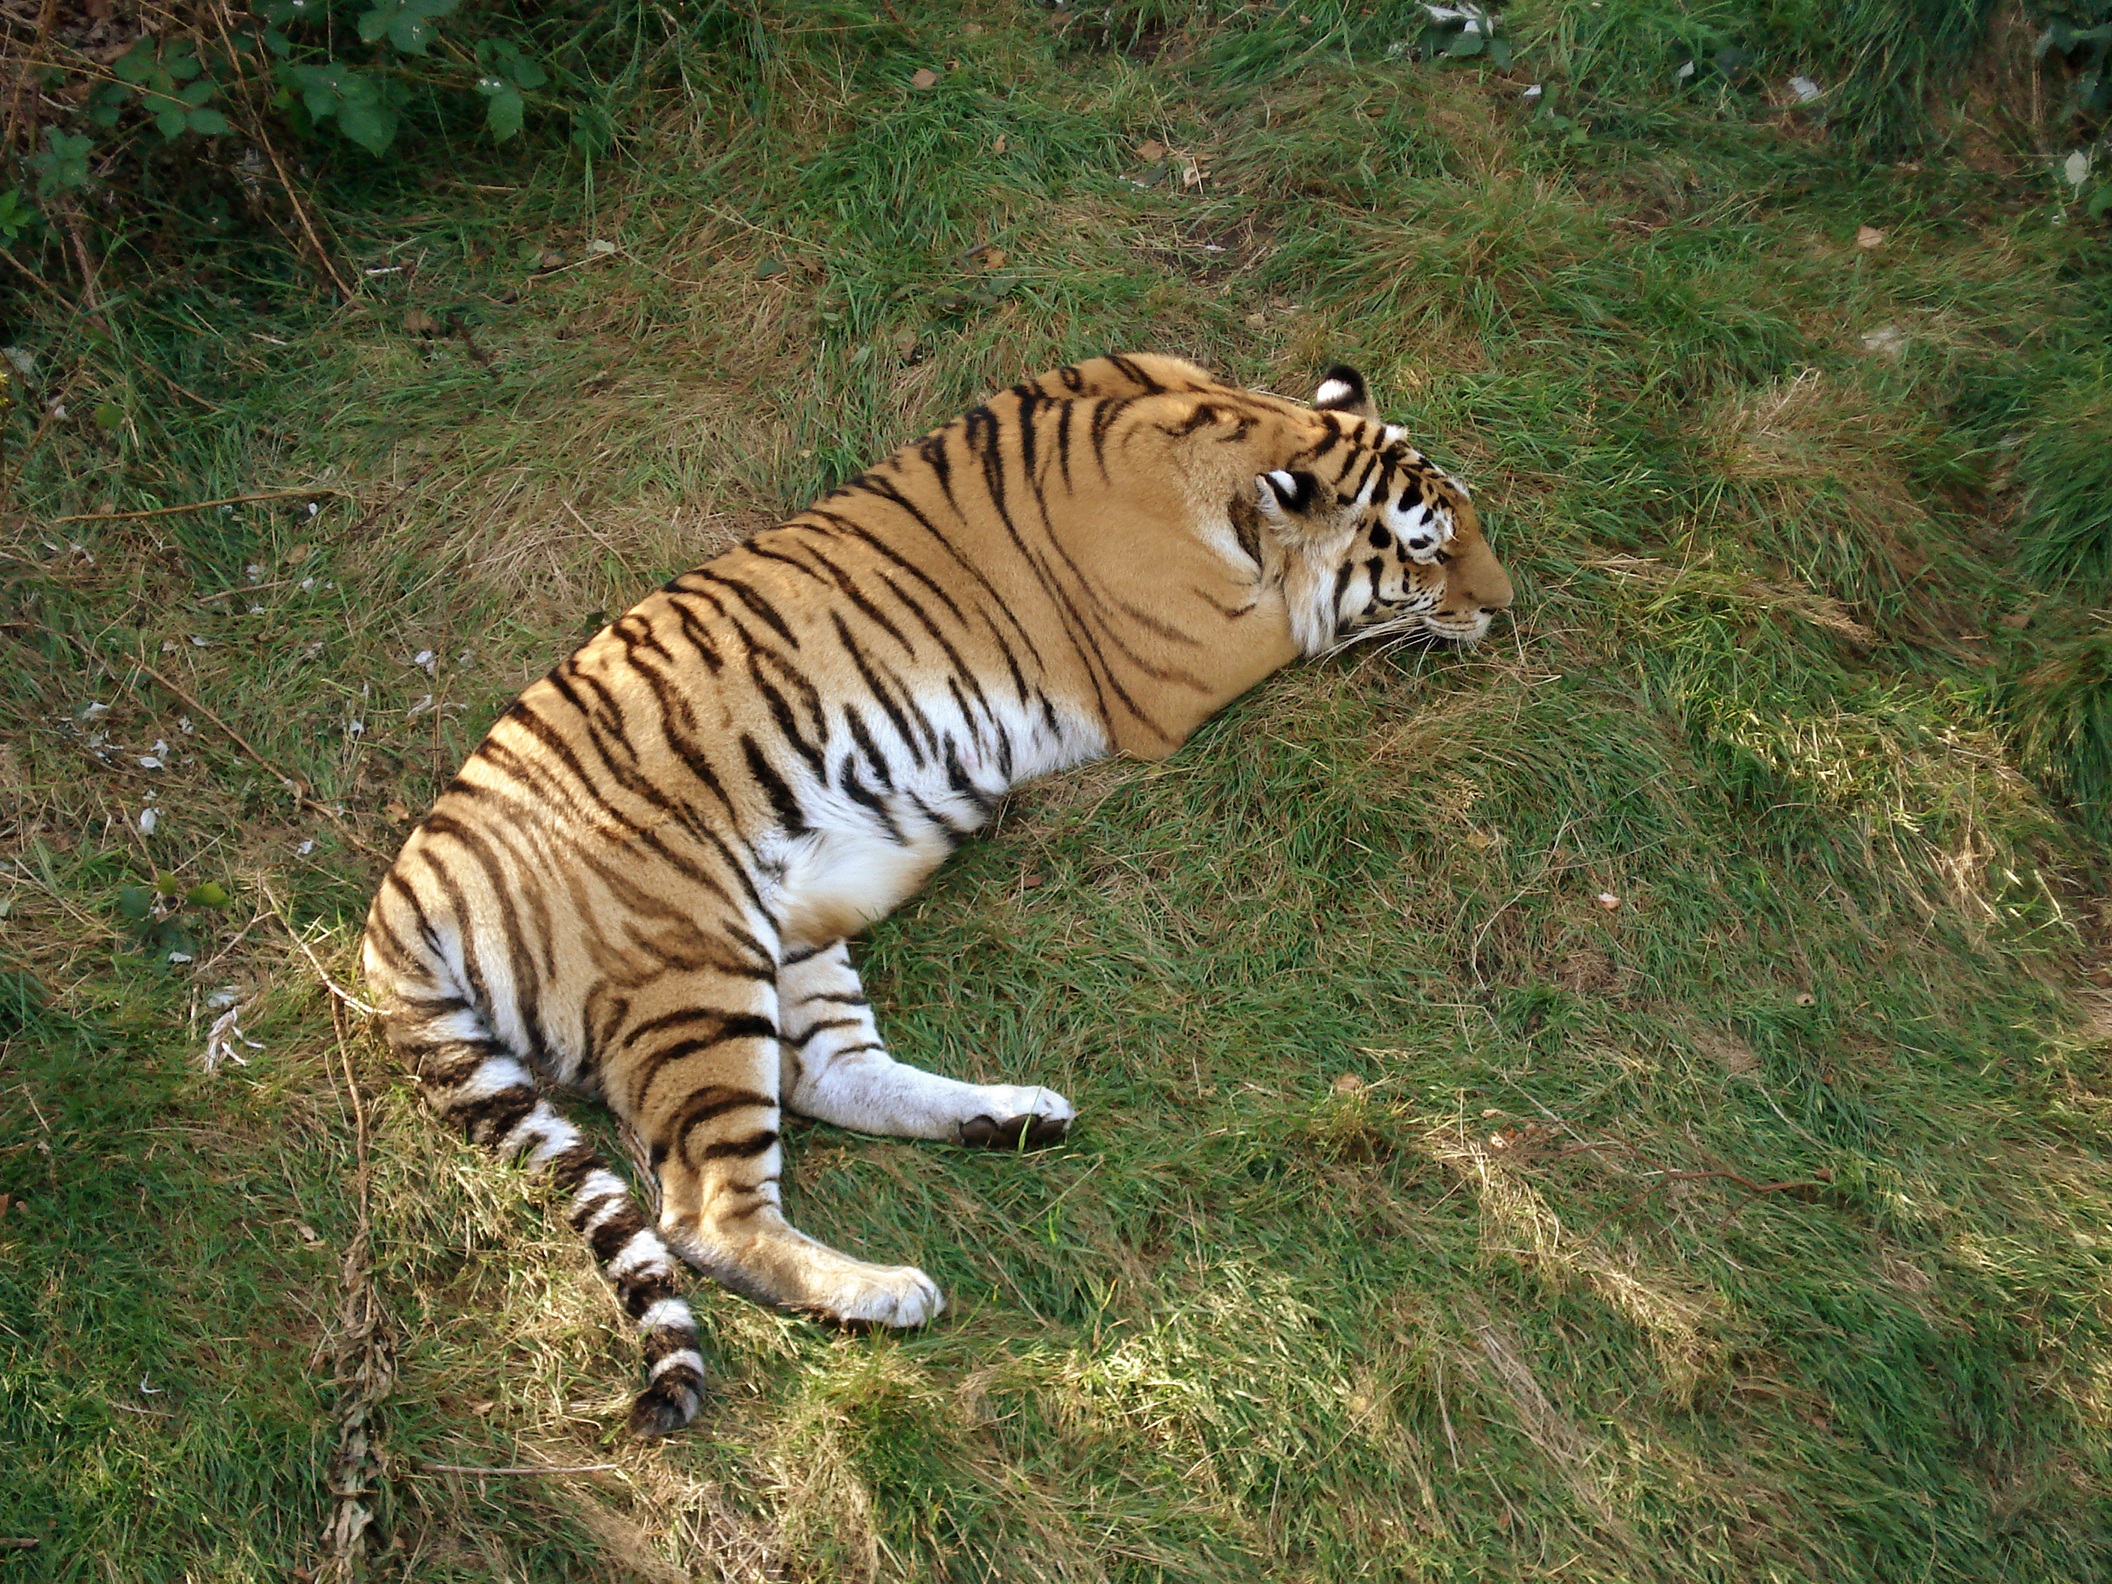
nature, animal, wildlife, wild, zoo, cat, sleeping, feline, mammal, predator, fauna, striped, tiger, vertebrate, big cats, siberian tiger, amur tiger, cat like mammal